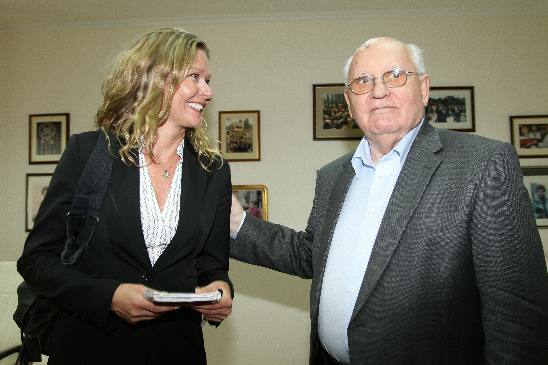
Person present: Yes